Solon Borland

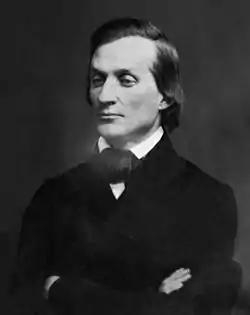
Portrait of Borland by Mathew Brady

Solon Borland (September 21, 1808 – January 1, 1864) was an American politician, journalist, physician and military officer. He served as a United States Senator from Arkansas from 1848 to 1853. Later in life, he served as an officer of the Confederate States Army including commanded of a cavalry regiment in the Trans-Mississippi Theater of the American Civil War.